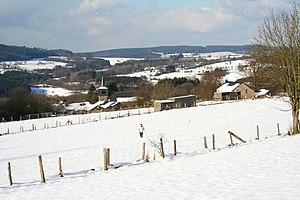
Freyneux (Belgique), le village en hiver.
Manhay [manɛ] est une commune francophone de Belgique située en Région wallonne dans la province de Luxembourg, ainsi qu’une localité où siège son administration.